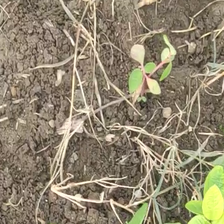
Weed species: Harali_(Cynodon_dactylon)